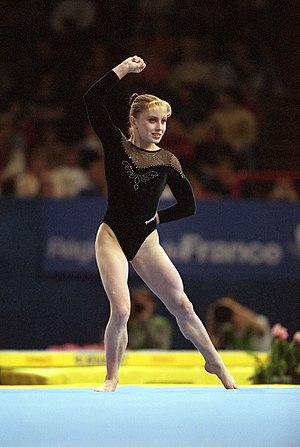
Elena Zamolodchikova, née le 19 septembre 1982 à Moscou, est une gymnaste russe. Elle est notamment championne du monde en 1999 et 2002 et double médaille d'or aux jeux olympiques de Sydney en 2000.